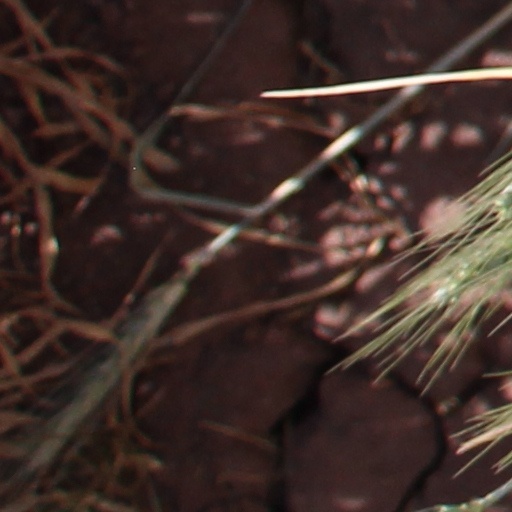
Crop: wheat